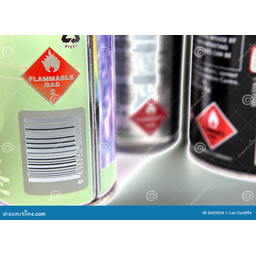
Label: metal